Bert Diaries

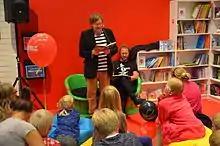
The author reading his book to a young audience

The Bert Diaries are a series of novels written in the form of a diary, by Swedish writers Anders Jacobsson and Sören Olsson. The main character is a Swedish teenager called Bert Ljung, living in Öreskoga, a fictional town in Sweden, in the late 1980s and early 1990s. The first book came out in 1987. Bert and his friends also have a pop/rock band, the "Heman Hunters".